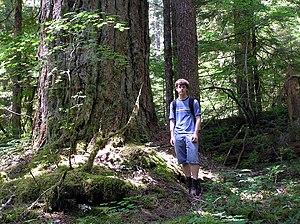
La Trapper Creek Wilderness est une petite aire sauvage de 24 km² située au sud de l’État de Washington au nord-ouest des États-Unis et plus précisément à l'intérieur de la forêt nationale de Gifford Pinchot.